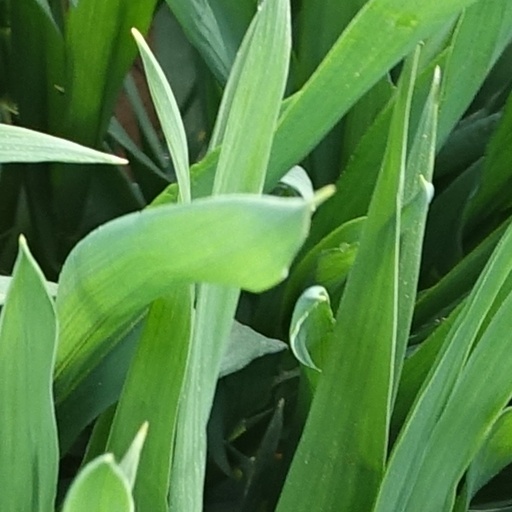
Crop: wheat